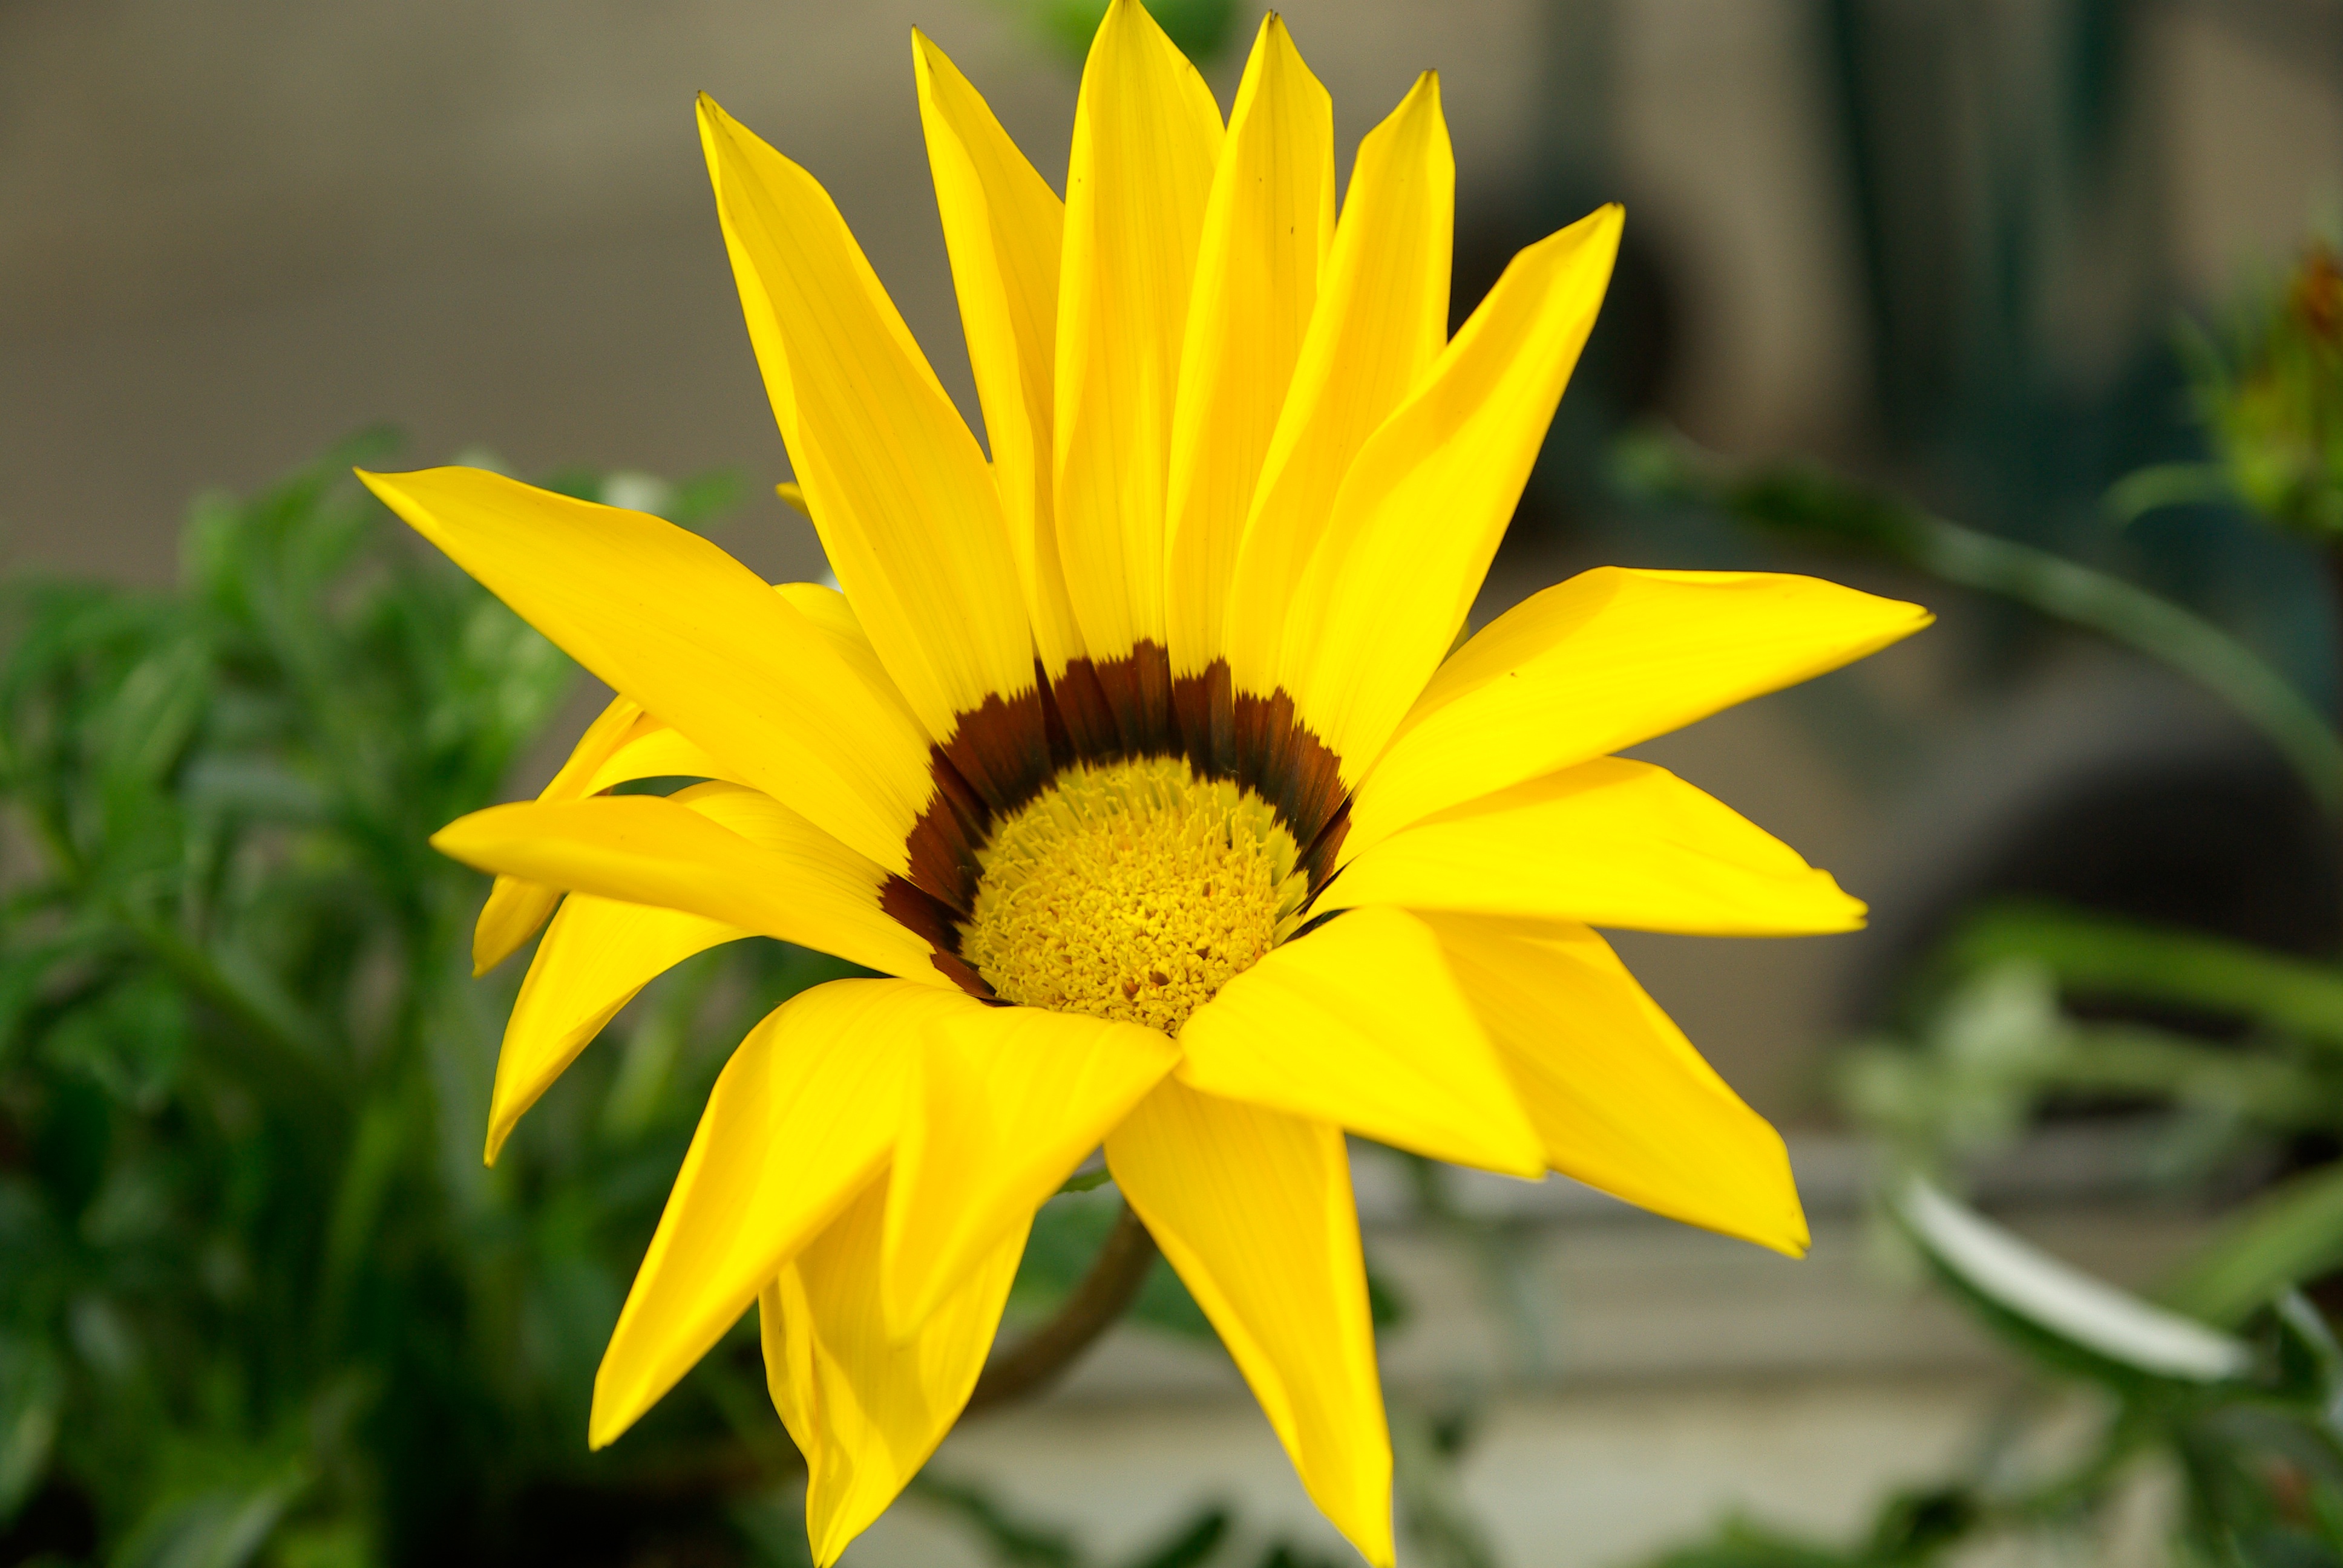
nature, plant, field, flower, petal, spring, botany, yellow, flora, sunflower, yellow flower, wildflower, close up, petals, chrysanthemum, macro photography, flowering plant, daisy family, plant stem, land plant